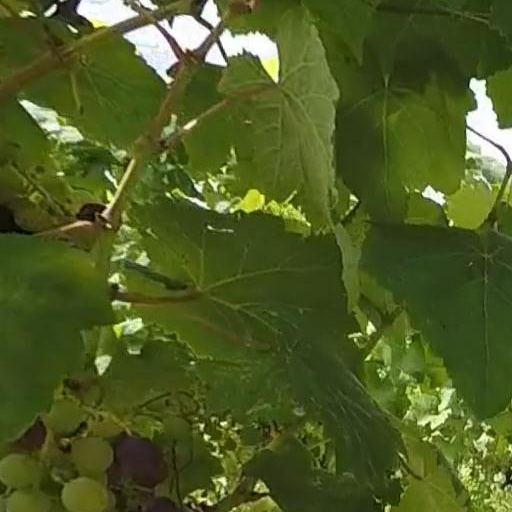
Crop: grape